Tirailleurs du Po

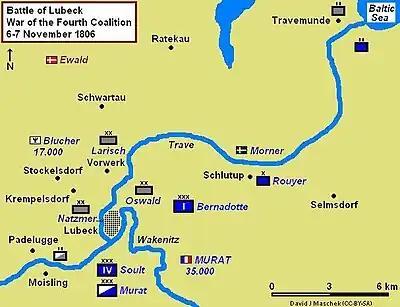
Situation in late 1806 with the French and Allied Forces advancing towards Lübeck.

By 22 October, the two bridgeheads over the Elbe were taken and the Cavalry Reserve, IV, and VI Corps were closing into the fortress of Magdeburg. The battalion subsequently saw service at the Siege of Magdeburg (20 October–10 November), Battle of Rathenau (28 October), Battle of Waren-Nossentin (1 November), Battle of Schwerin (3 November), and finally the Siege of Lübeck (6 November–7 November). On 26 October I Corps, IV Corps, and Reserve Cavalry smashed the Reserve Army of the Prince of Hohenlohe, where he finally surrendered with 14,000 men at the Battle of Prenzlau.